Laranjeiras Palace

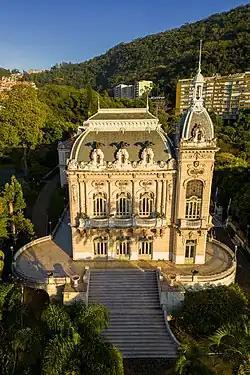
Palácio Laranjeiras

The Laranjeiras Palace (literally "Palace of the Orange Trees") is the official residence of the Governor of the State of the Rio de Janeiro, Brazil. The palace is located within Eduardo Guinle Park, a park in the Laranjeiras neighborhood of the city of Rio de Janeiro. It should not be confused with Guanabara Palace, located in the same neighborhood (at Pinheiro Machado Street), which is the official seat of the government of the State of Rio de Janeiro.